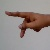
The image shows a hand gesture representing the letter 'P' in Indian Sign Language.